Scraper (archaeology)

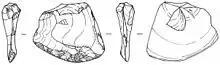
Convex transverse scraper

Tool size: This can be determined by either weight or dimensions and typically divided into either large or small scrapers.